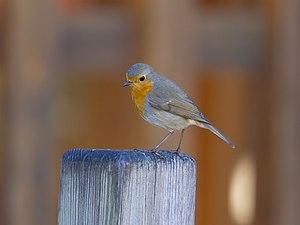
Erithacus rubecula au palais des thès du jardin de Compans Caffarelli